Dunsterforce

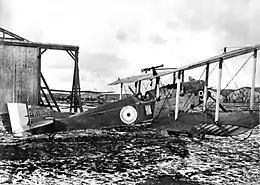

Baku was attacked on 29 July and again the local troops ran away, leaving the Bicherakov Cossacks in the lurch. On 31 July, the Ottomans attacked Hill 905 north-west of Baku at and continued until 2 August. The 10th Caucasian Infantry Division, the 51st Infantry Division, several batteries of artillery and a cavalry regiment arrived but another attack on 5 August failed, with casualties. The 10th Caucasian Infantry Division was withdrawn to rest and the 15th Infantry Division took over. When the Ottomans were about from the docks, Bicherakov decided to retreat to Derbent, up the coast but the Ottomans were unaccountably seized by panic and retreated, which encouraged the Armenians to counter-attack, until the Ottomans rallied about outside town. Dunsterville also obtained the steamships ("President Kruger"), "Kursk" and "Argo", to be held ready for a hurried retreat. Fears about the British line of communications were reduced, when the Jangali leader Kuchik Khan made terms on 12 August, which included supplying the British forces.